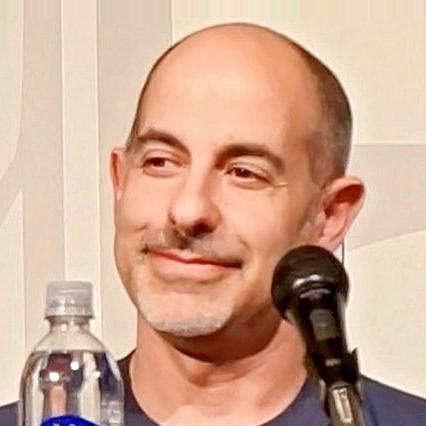
Age: 47